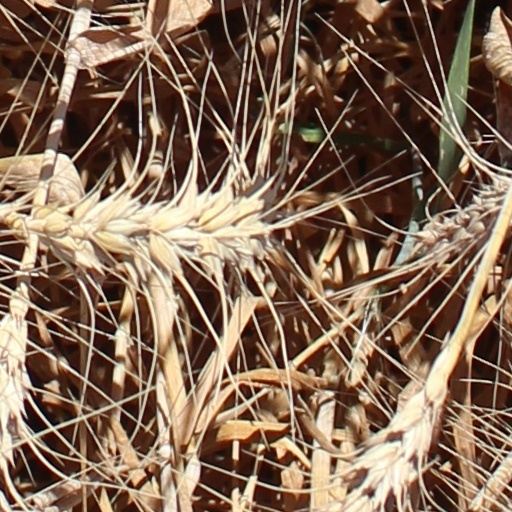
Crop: wheat